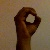
The image shows a hand gesture representing the letter 'O' in Indian Sign Language.